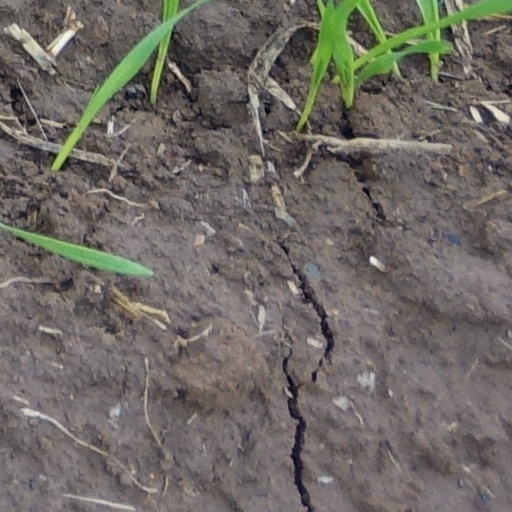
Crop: wheat